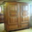
Label: wardrobe